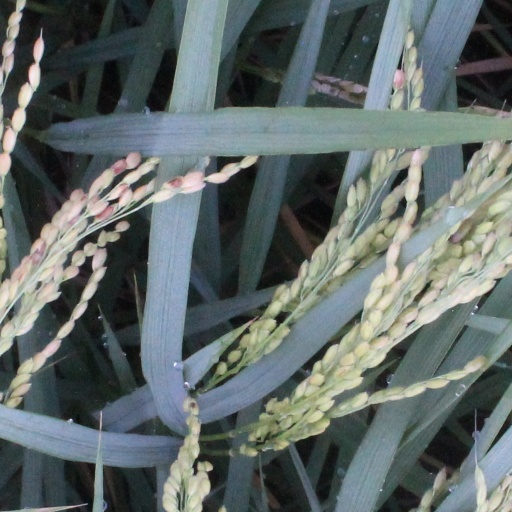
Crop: rice